Nairne (crater)

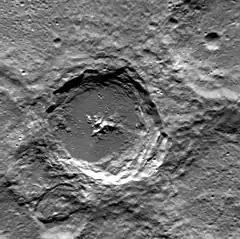
MESSENGER NAC

Nairne is a crater on Mercury. Its name was adopted by the International Astronomical Union (IAU) in 2022. The crater is named for Scottish songwriter Carolina Nairne.